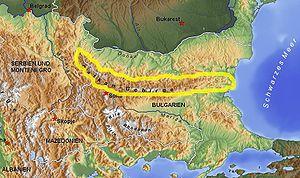
Léon V l'Arménien, né vers 775 et assassiné le 25 décembre 820, est un empereur byzantin de 813 à 820. D'origine arménienne, il vient d'Asie Mineure et s'élève par la voie des armes. Il participe à la révolte avortée de Bardanès Tourkos mais parvient à rester proche du milieu impérial. Finalement, il profite de la défaite de Michel Iᵉʳ Rhangabé contre les Bulgares en 813 pour le renverser et s'emparer du trône.
Le traité byzantino-bulgare de 816 est un accord d’une durée de trente ans signé à Constantinople par le khan bulgare Omourtag et l’empereur byzantin Léon V l’Arménien.